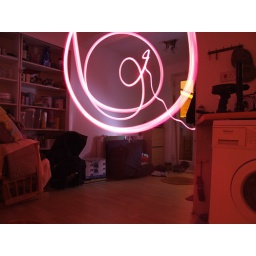
2 exposures. A long one to get the trail and short one with a red quality street wrapper over the flash.